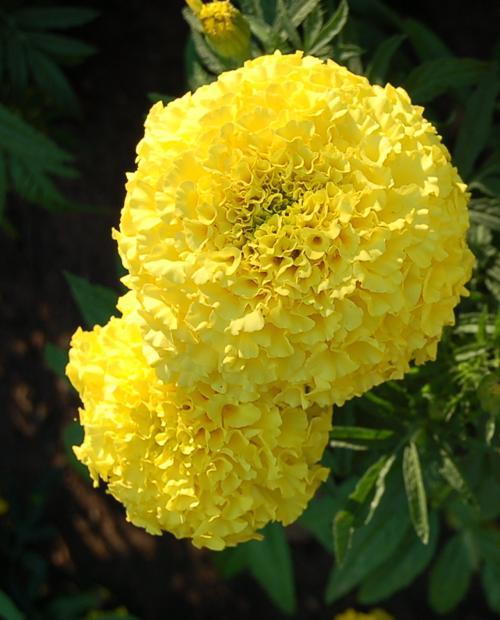
Label: marigold